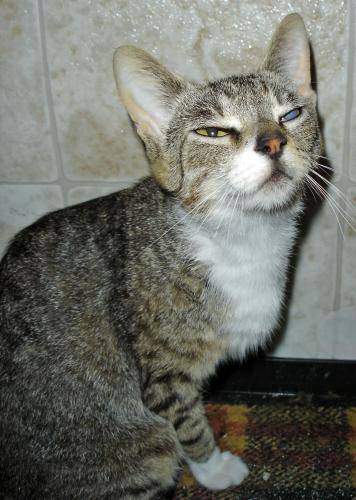
Label: cat